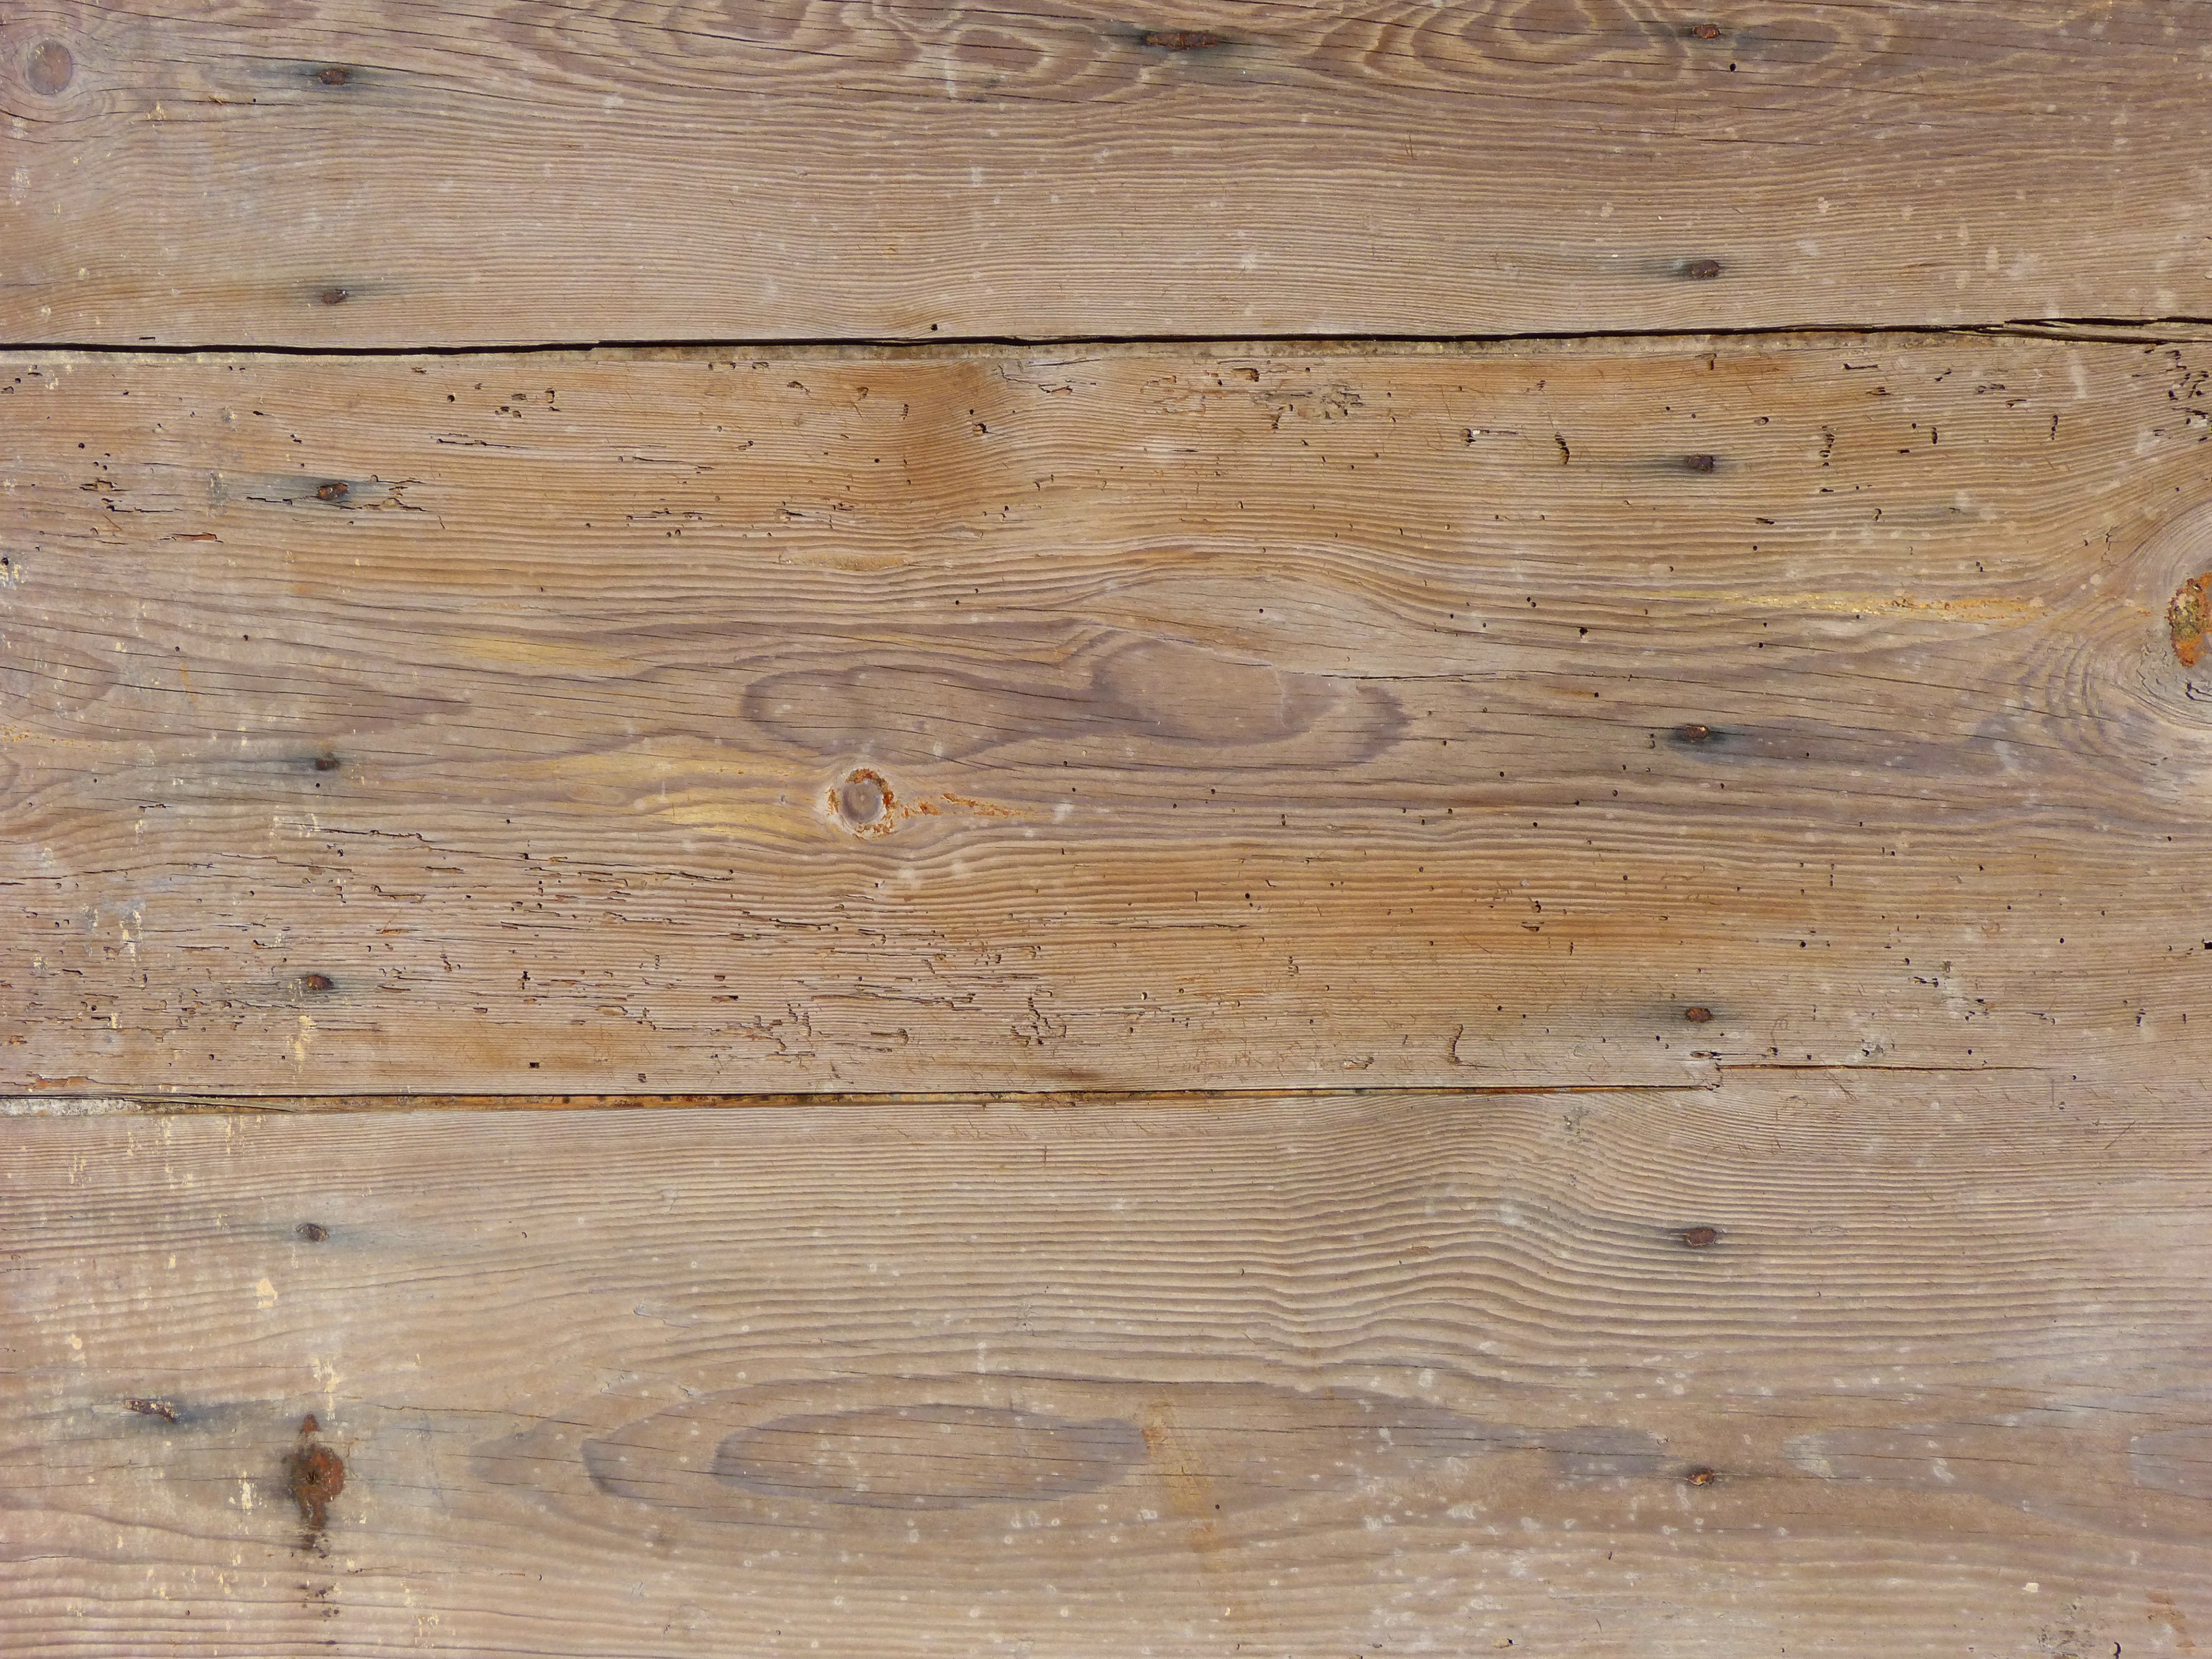
wood, texture, plank, floor, rustic, lumber, worn, background, hardwood, waters, old wood, flooring, plywood, wood flooring, laminate flooring, wood stain